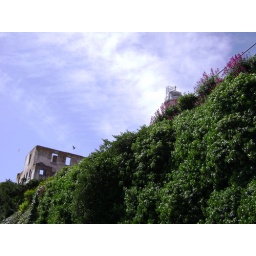
Birds circle a building without a roof. And the tower peeks above everything. This is Alcatraz.